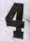
Number: 4